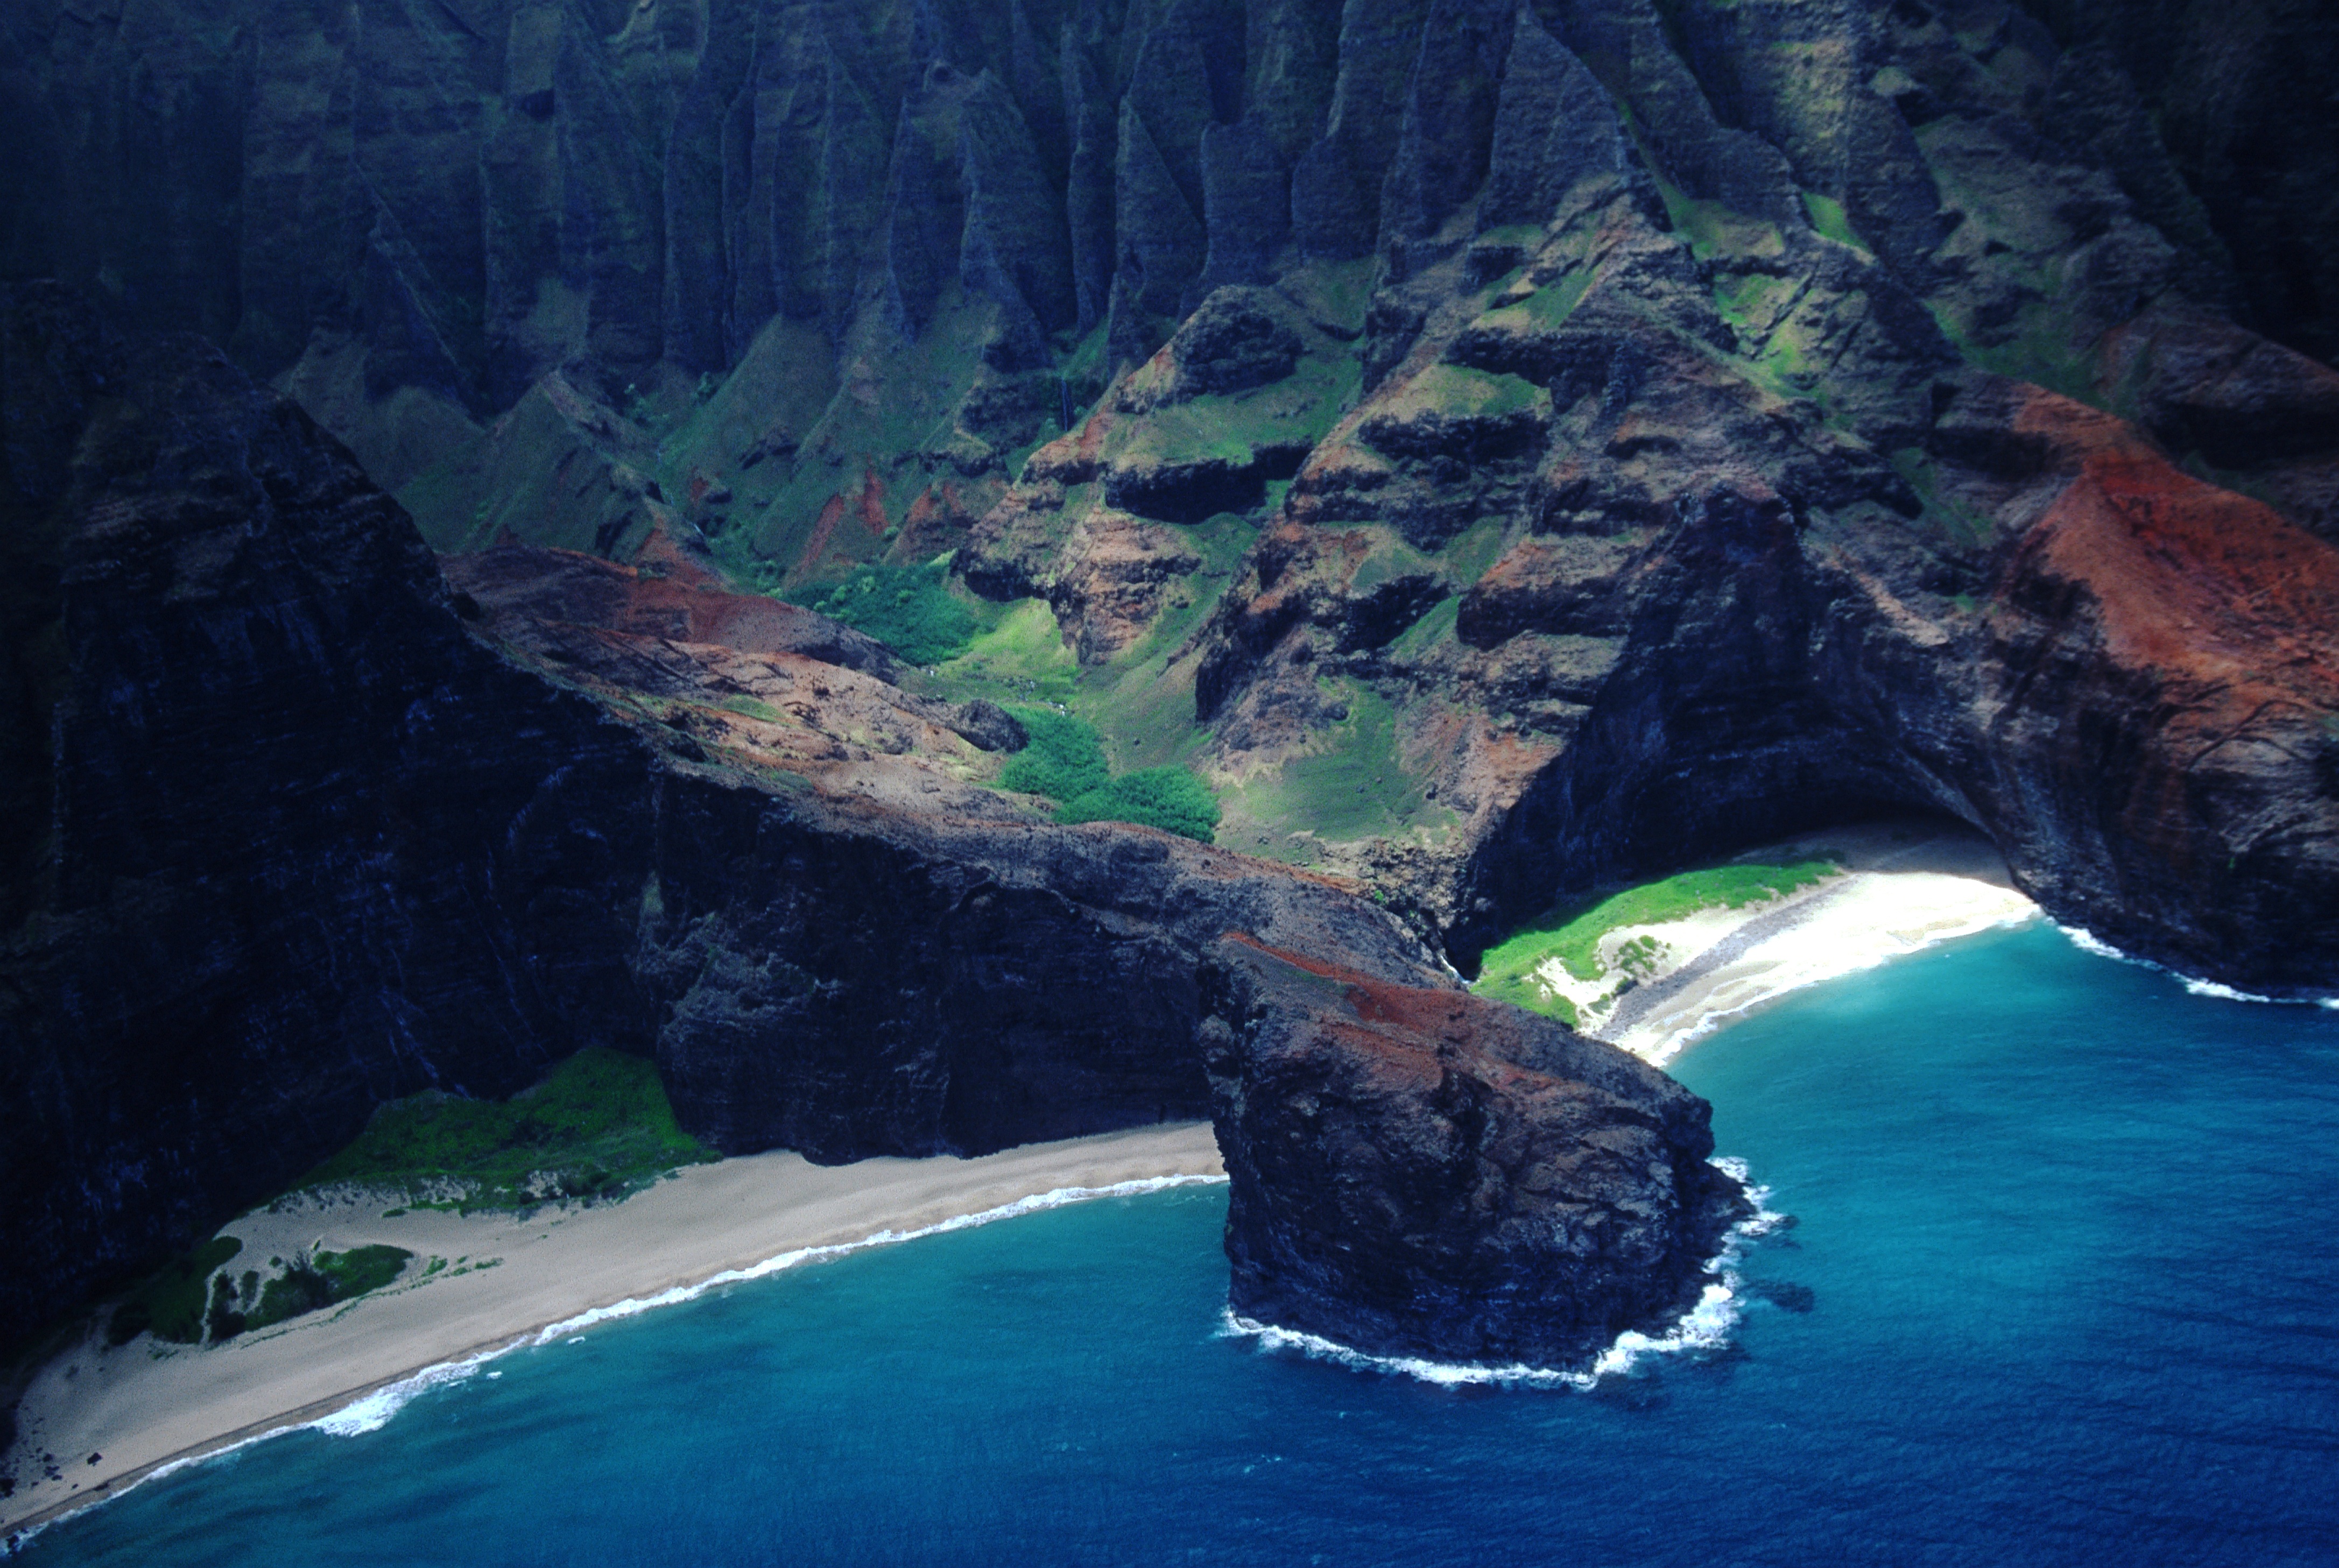
landscape, sea, coast, nature, outdoor, ocean, land, travel, formation, cliff, seaside, seascape, bay, blue, fjord, terrain, aerial view, earth, cape, landform, natural arch, sea cave, geographical feature